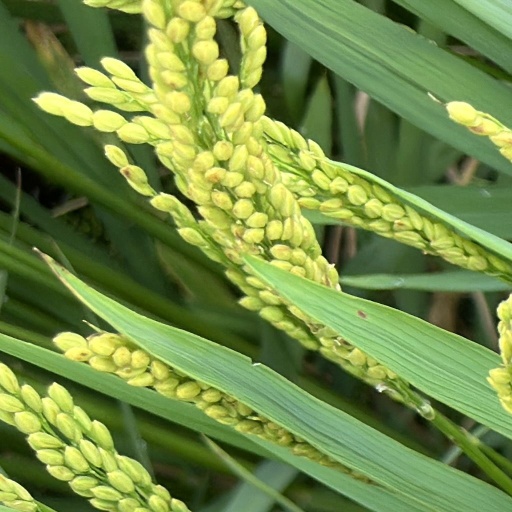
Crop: rice